Otto Guibovich

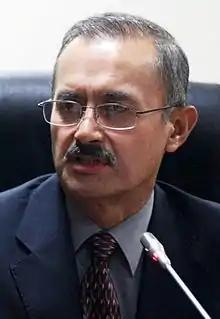

Otto Napoleón Guibovich Arteaga (born December 12, 1953) is a Peruvian politician and a former soldier who served as the Commanding General of the Peruvian Army from 2008 to 2010. General Guibovich previously served as commander of the Center Military Region. He assumed his assignment on December 5, 2008, replacing General Edwin Donayre.